Oslo Conservatory of Music

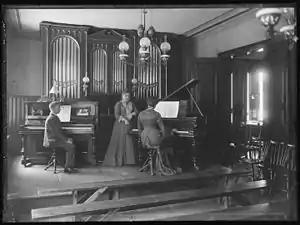
Musikkonservatoriet (Lindeman)

The Oslo Conservatory of Music was a music school in Oslo, Norway.